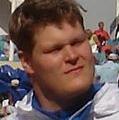
Age: 25